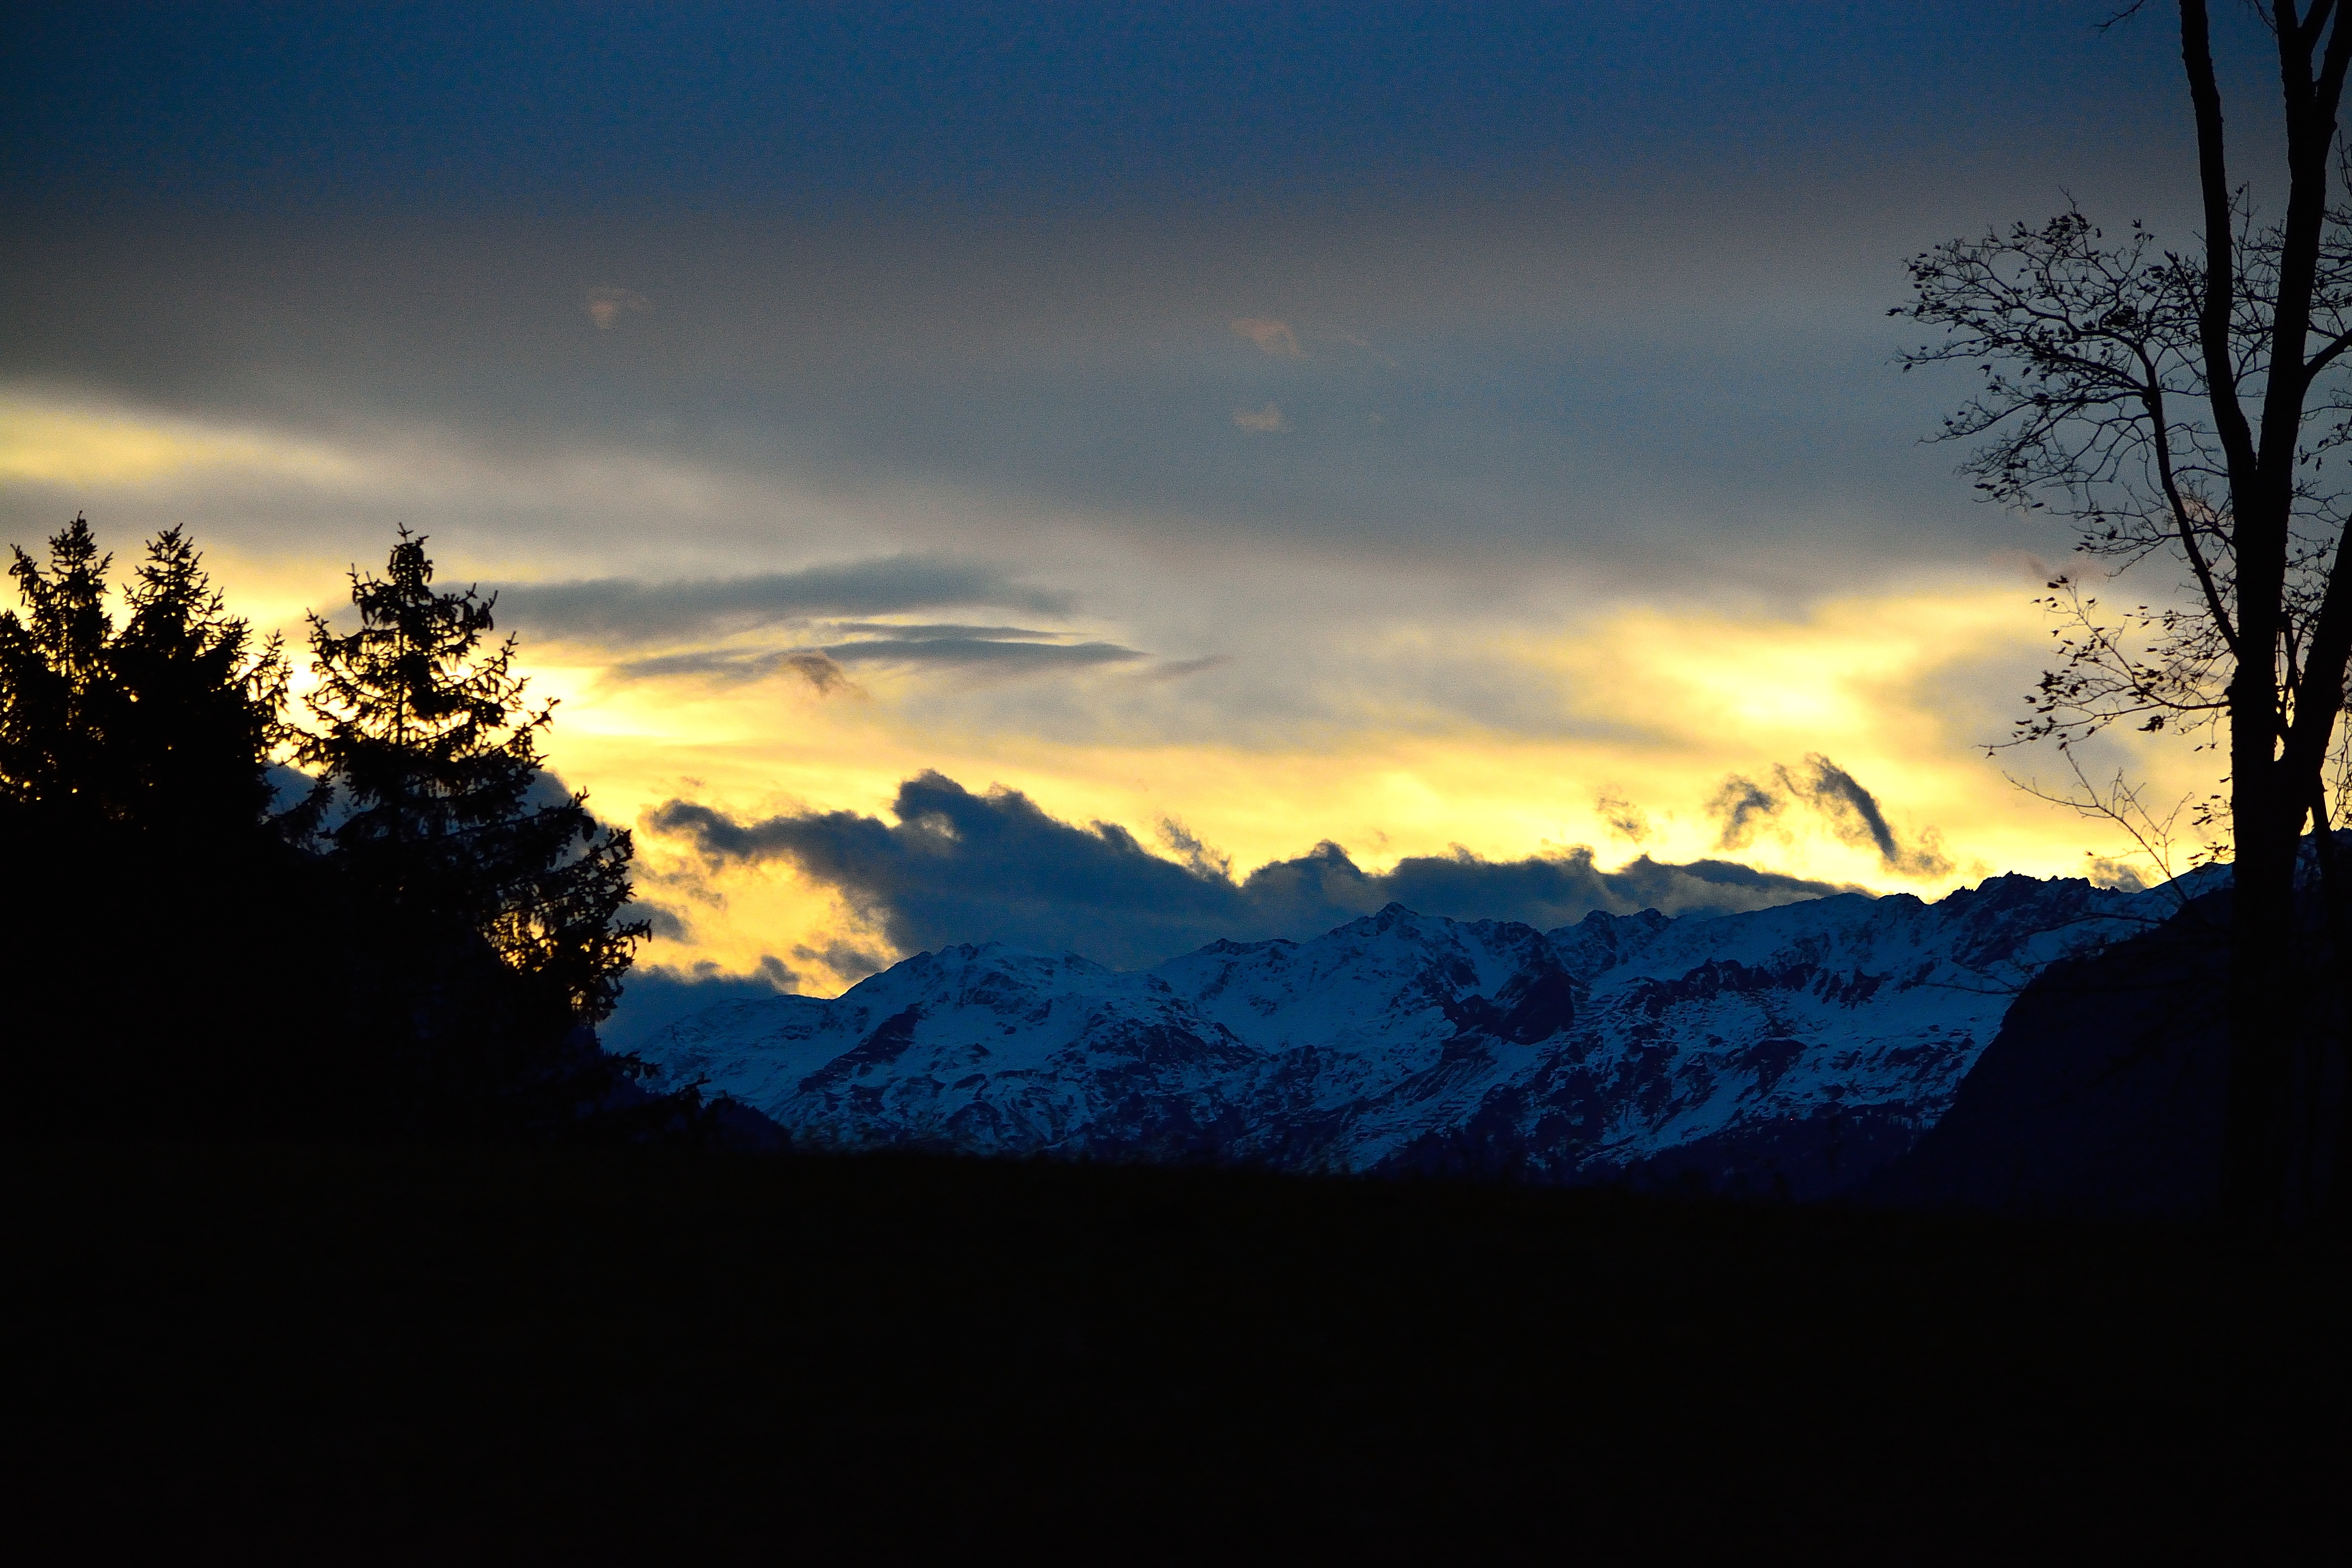
landscape, nature, horizon, mountain, cloud, sky, sun, sunrise, sunset, sunlight, morning, hill, dawn, atmosphere, mountain range, dusk, evening, mountains, mood, afterglow, atmospheric phenomenon, mountainous landforms